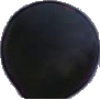
Label: Grape Blue 1